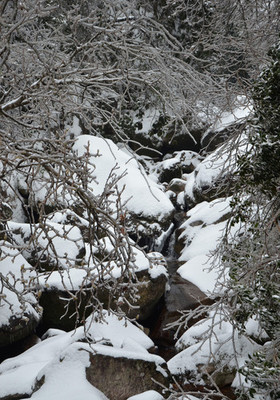
Weather: snow or frosty